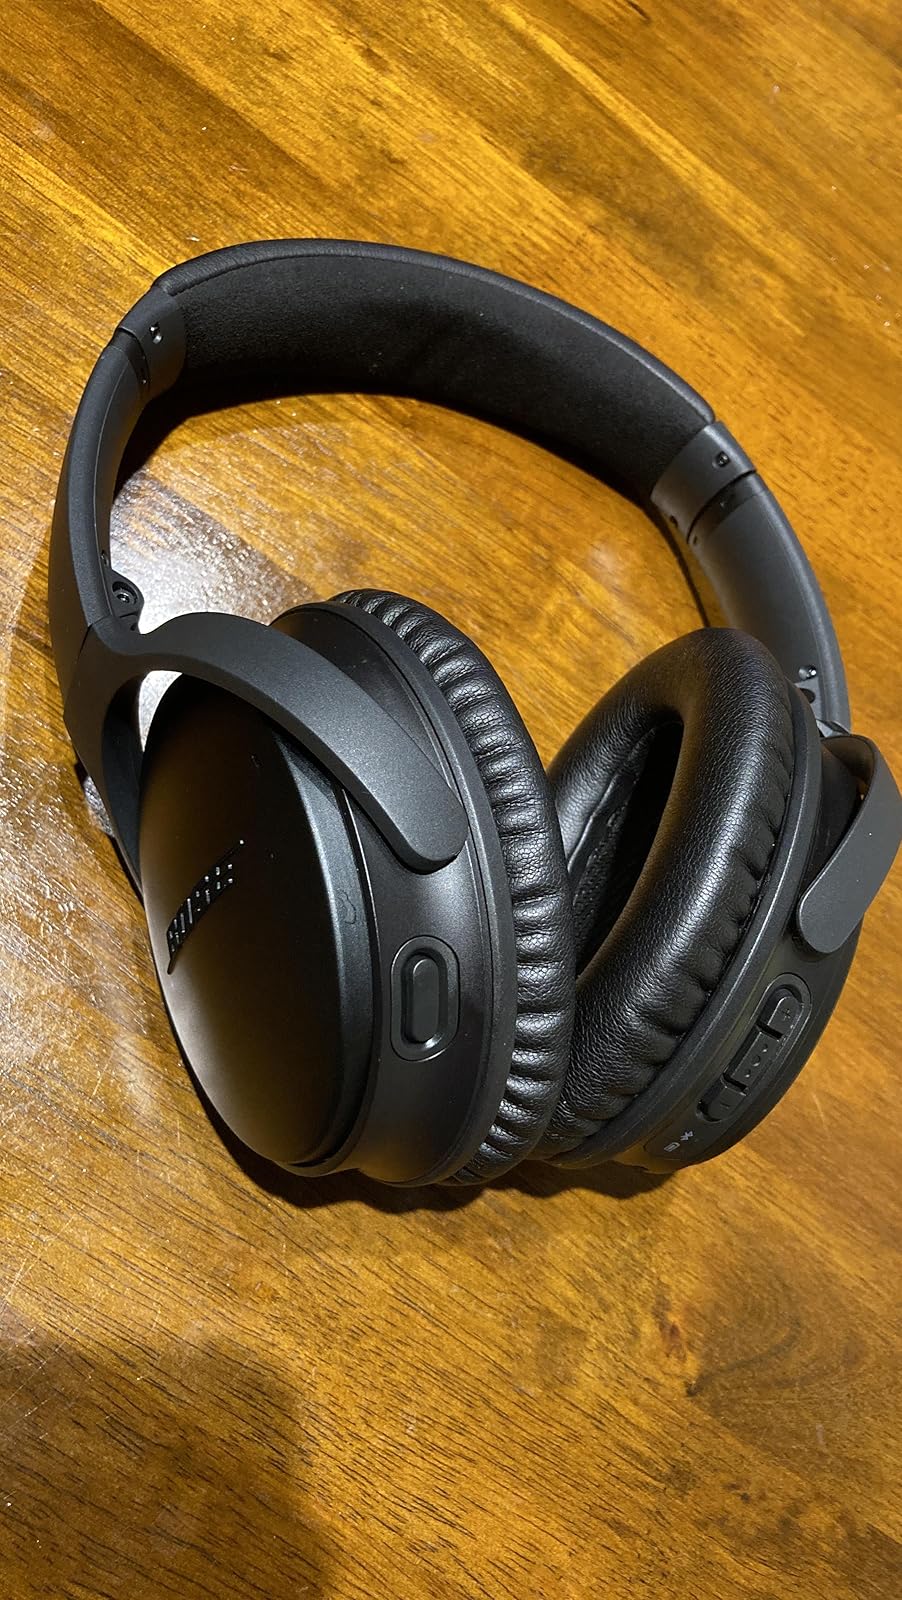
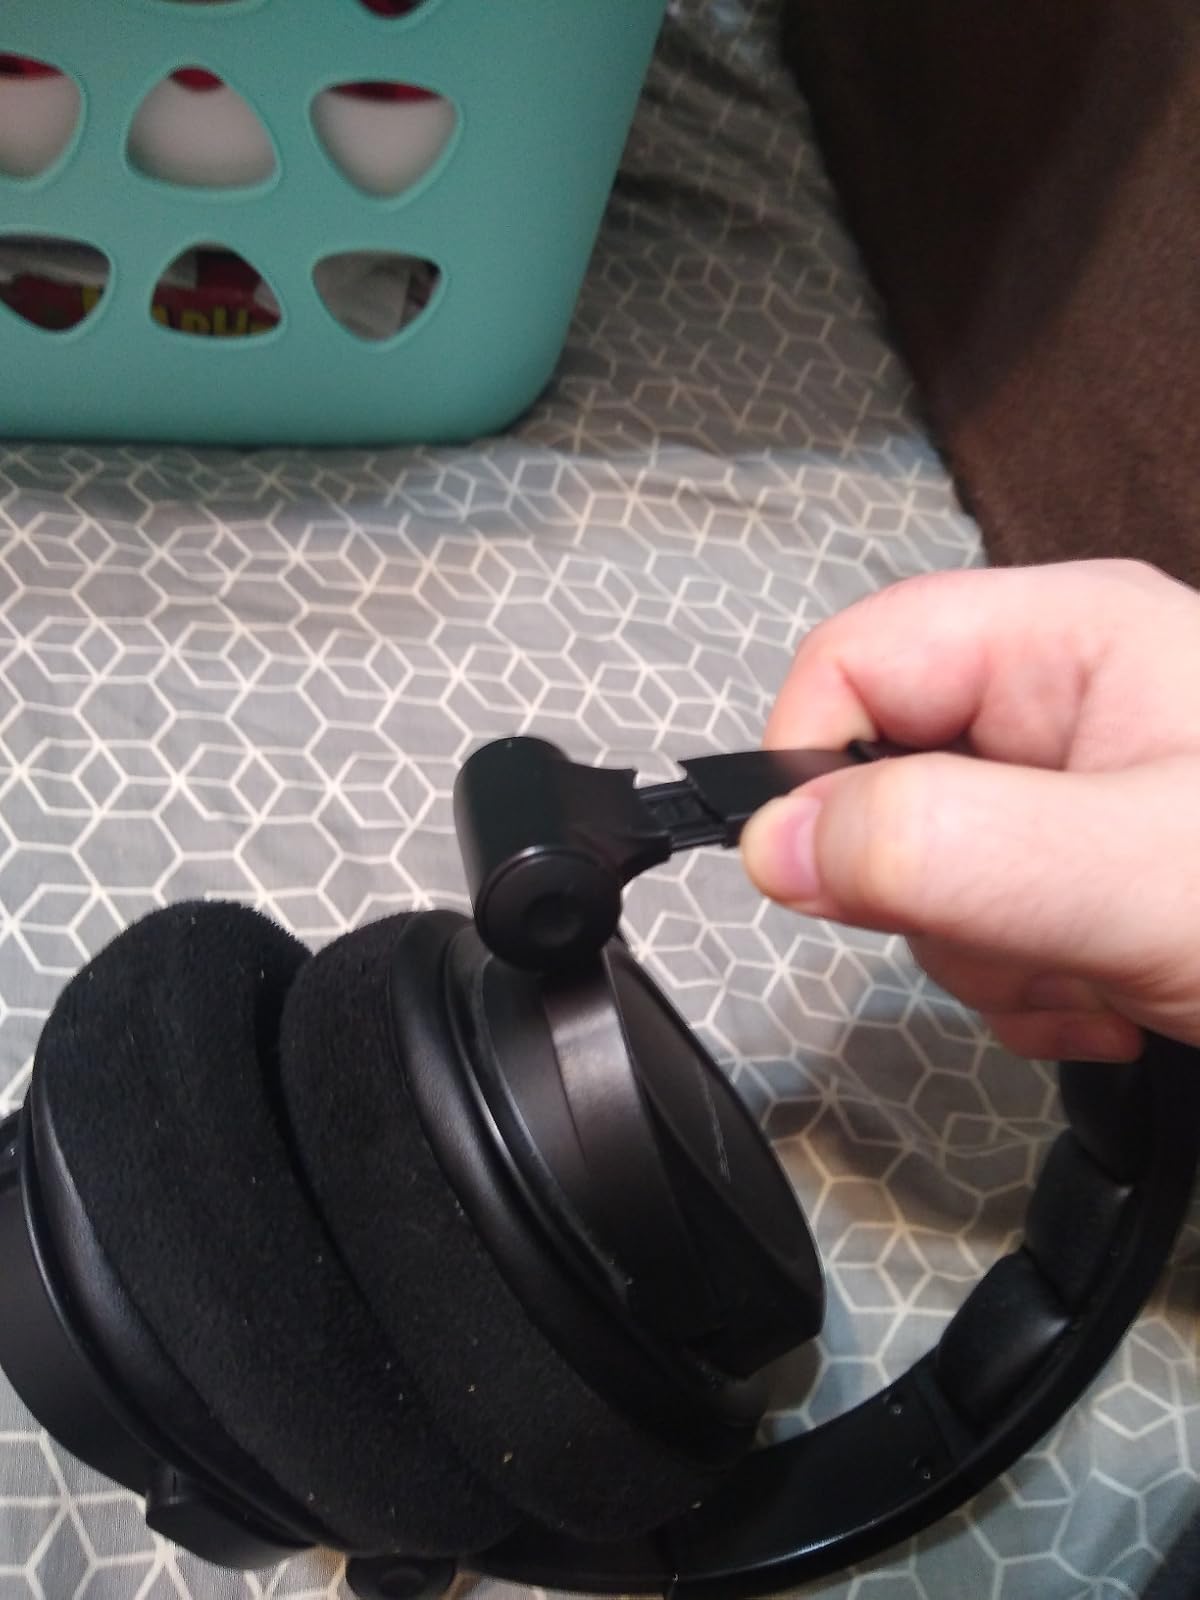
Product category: headphones
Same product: no